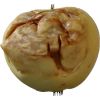
Label: Apple hit 1